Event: Nepal Earthquake
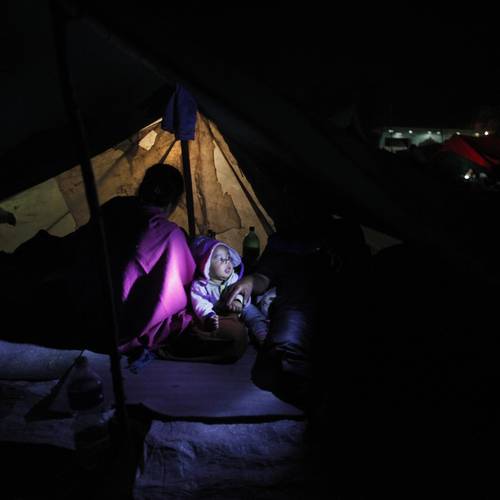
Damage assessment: no_damage